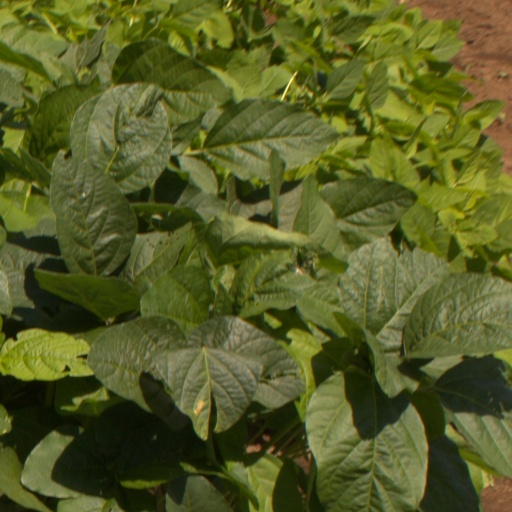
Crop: soybean